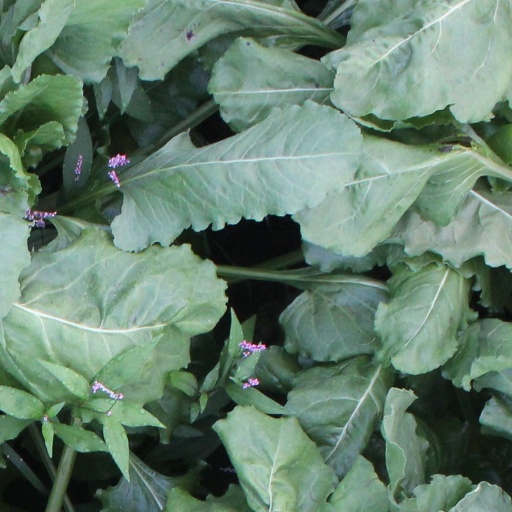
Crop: sugar beet